Thomas Badeslade

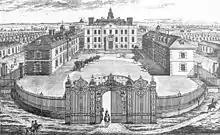
Engraving showing Eaton Hall, Cheshire, by Thomas Badeslade (c. 1740)

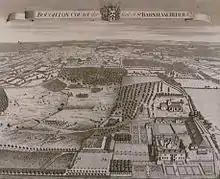
Boughton Court, the Seat of Sir Barnham Rider, Kt, now Boughton Monchelsea Place, from Harris's "History of Kent" (1719)

Thomas Badeslade (active c. 1719–1750) was an English topographical draughtsman, who worked extensively with the engraver W. H. Toms.